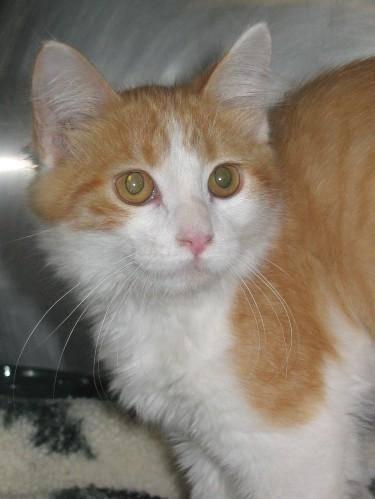
cat